The Goldfinch (painting)

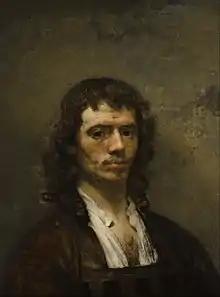
head and shoulders of man with dark hair

Carel Pietersz Fabritius was born in 1622 in Middenbeemster in the Dutch Republic. Initially he worked as a carpenter. His father and his brothers Barent and Johannes were painters and, although not formally trained in art, Fabritius's ability gained him a place at Rembrandt's studio in Amsterdam. The move to Amsterdam took place in 1641, the same year Fabritius married his first wife, who came from a well-to-do family. Following her death in 1643, he moved back to Middenbeemster, where he lived until the early 1650s, then to Delft, where he joined the Guild of Saint Luke in 1652.